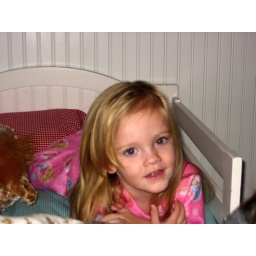
Abby enjoys another bed time story in her new &amp;quot;big girl bed&amp;quot;.